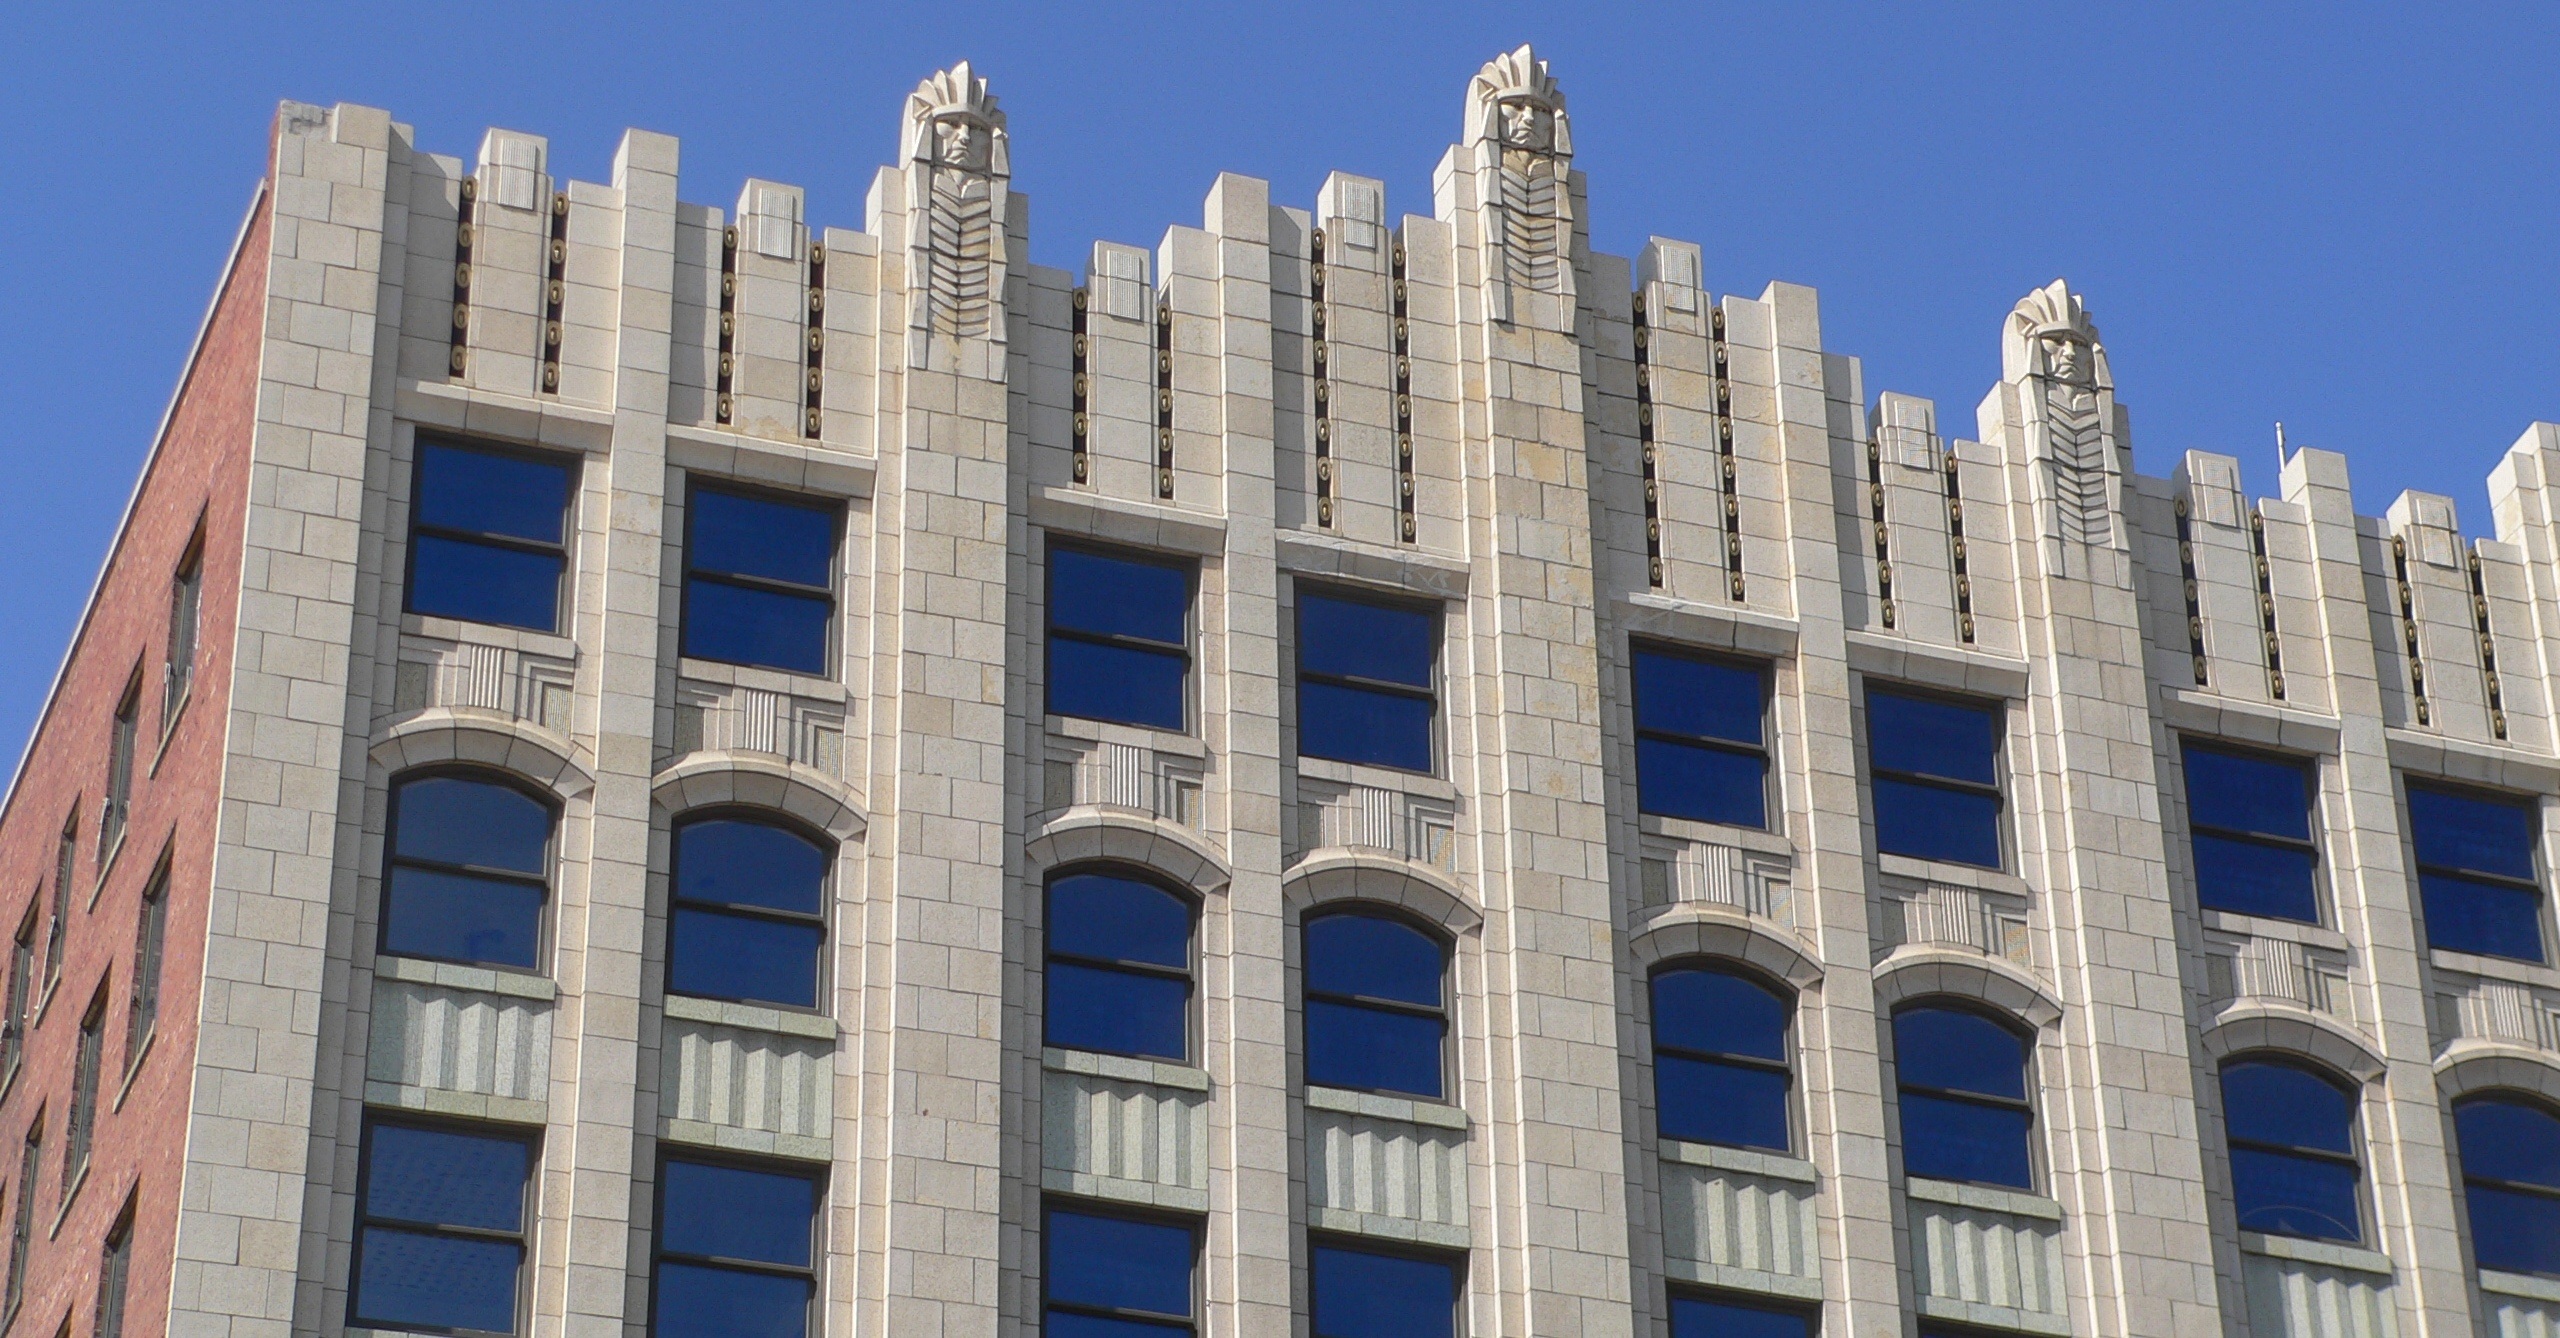
architecture, building, palace, skyscraper, downtown, plaza, landmark, facade, exterior, tower block, corner, windows, iowa, upper, tours, badgerow, sioux city